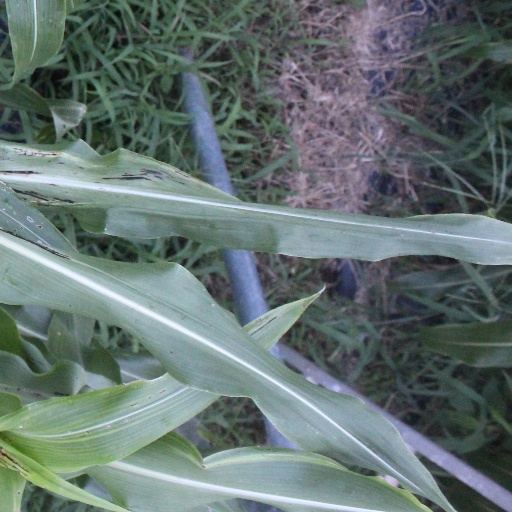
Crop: sorghum